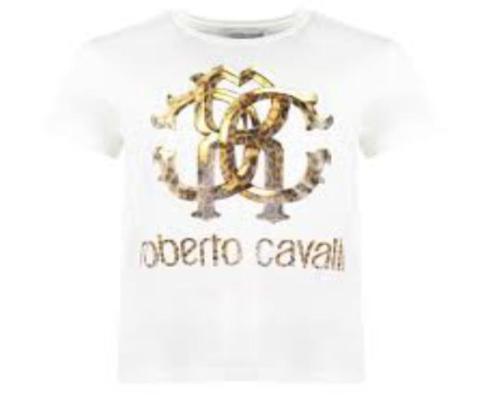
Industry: Clothes